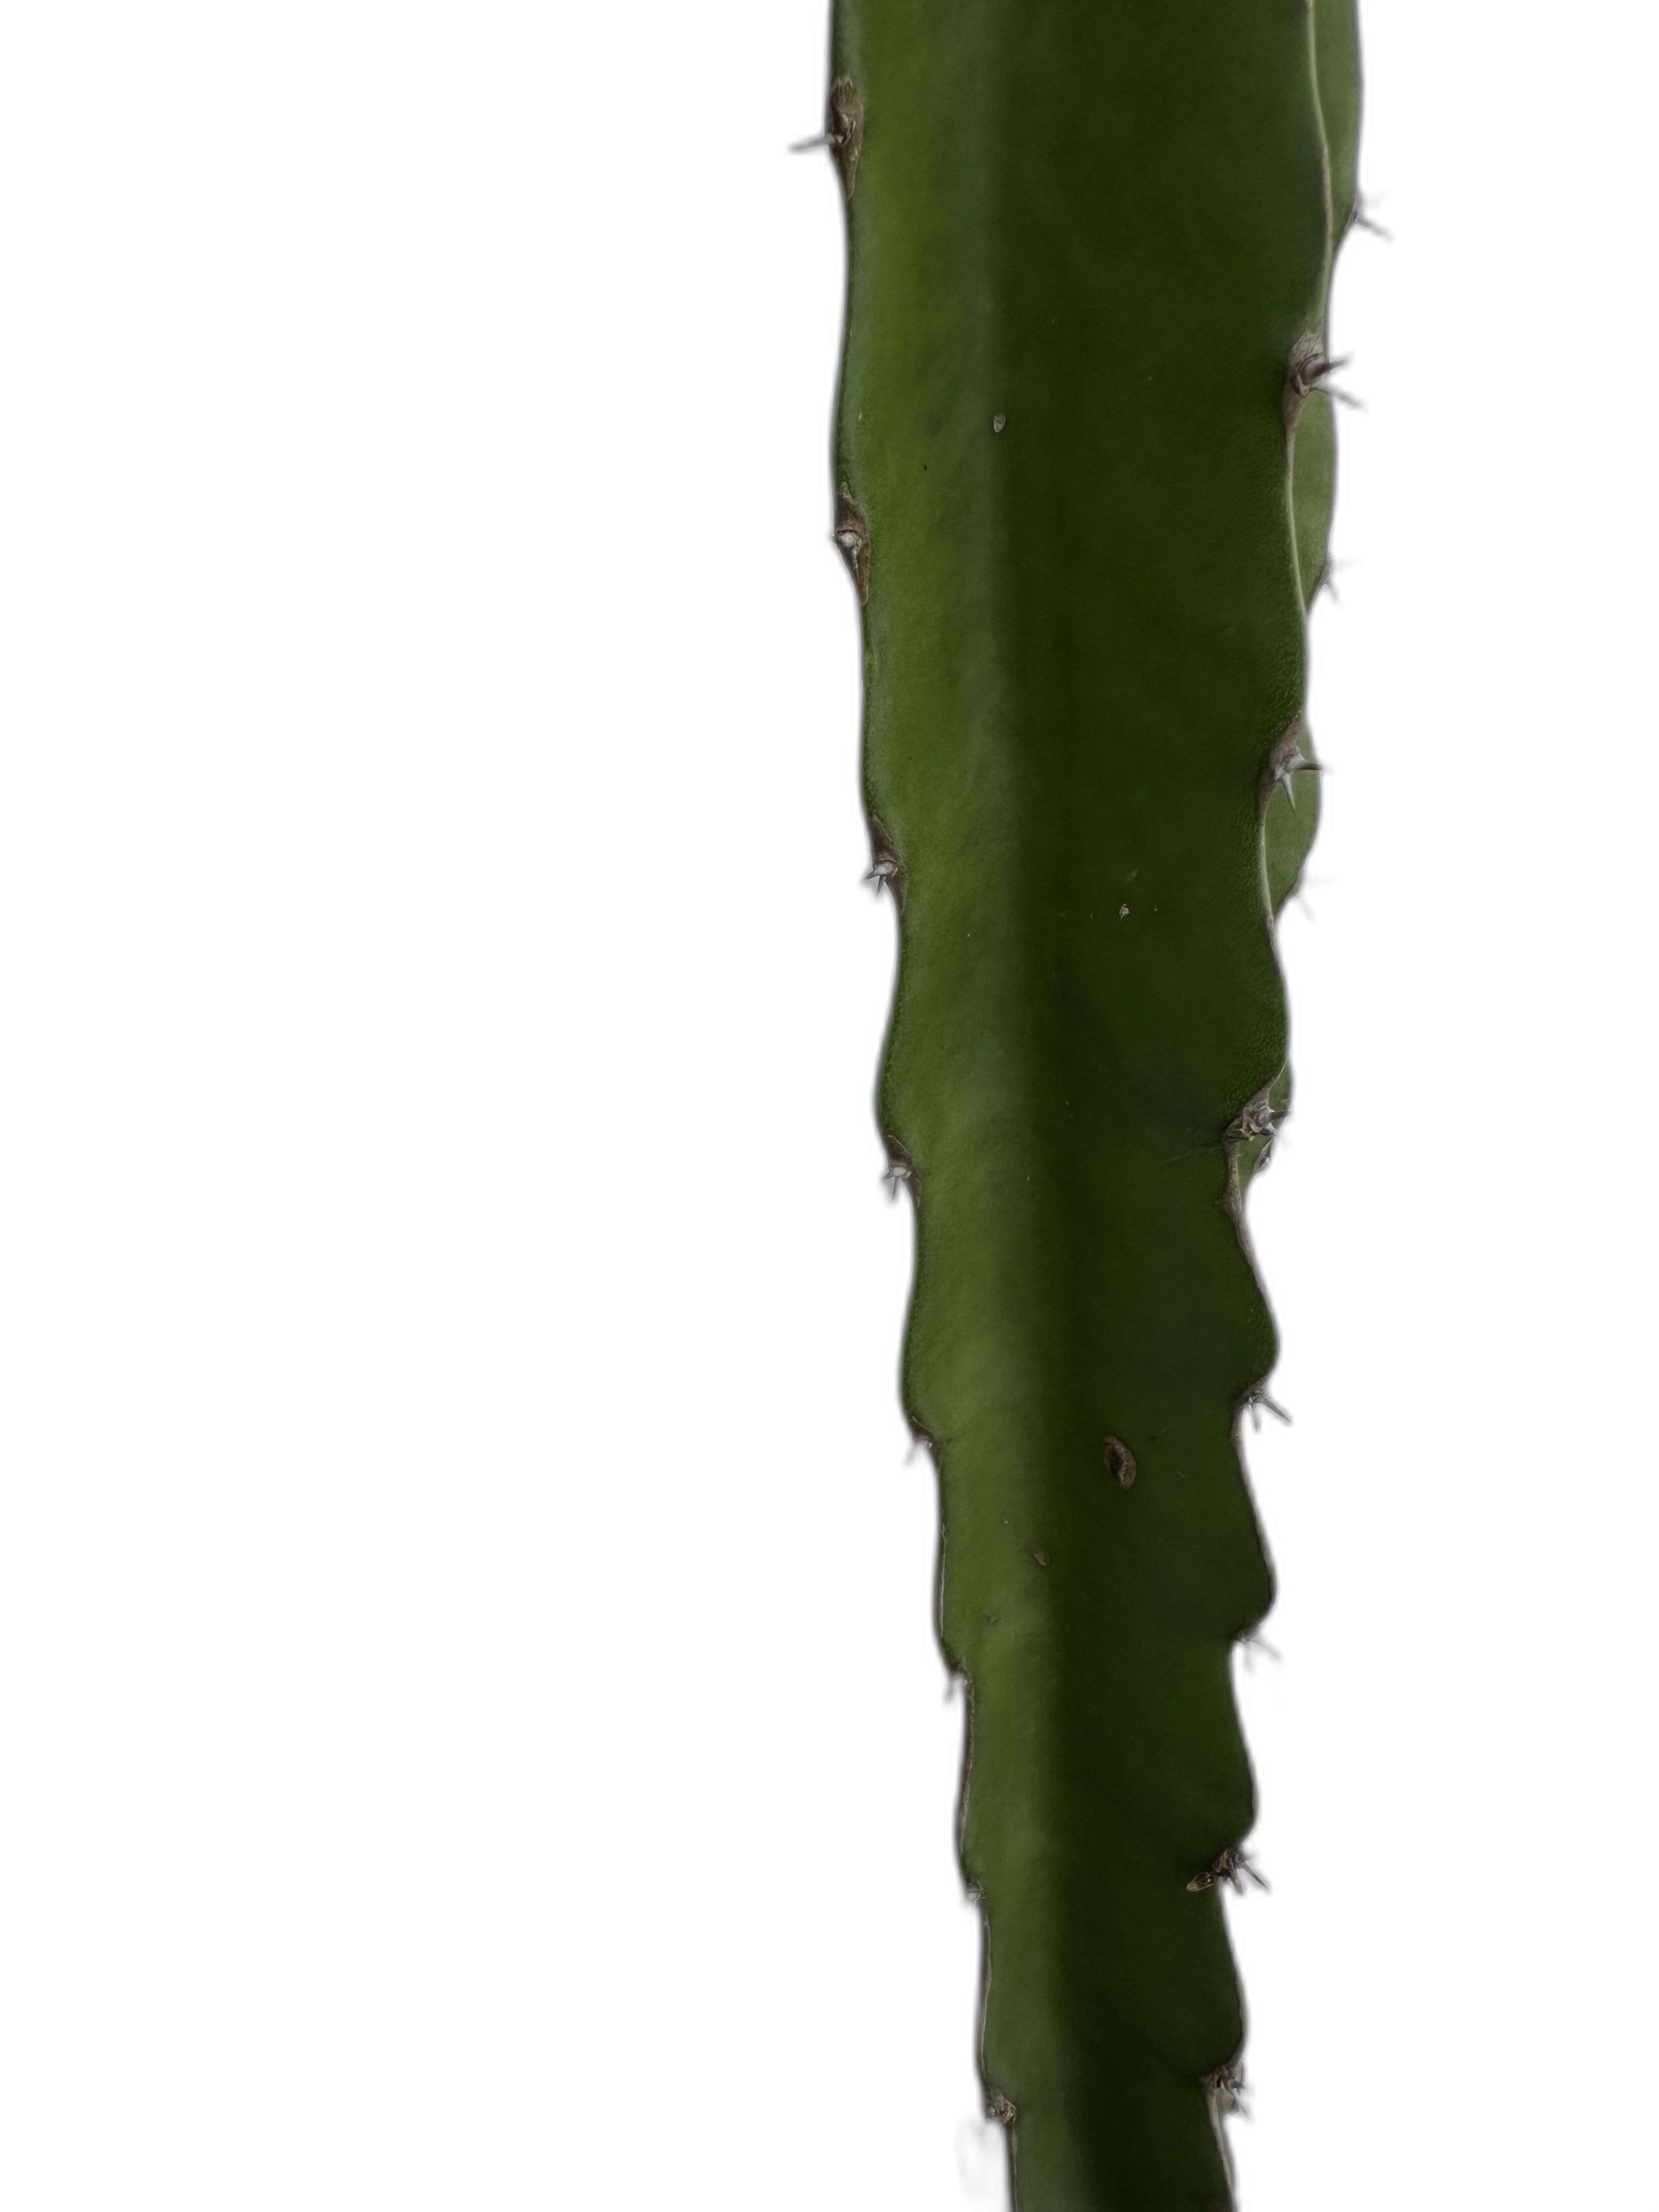
Label: Good leaf